Lada Samara

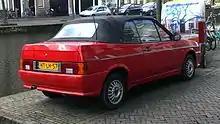
1992 Lada Samara Cabriolet, also called "Natasha"

The Samara was sold all across the world, from Australia to Canada, in most European countries, and throughout the COMECON sphere. The build quality of the Samara was better than that of most Eastern European models. In most nations, versions and equipments were decided on and installed by the dealers themselves. These local varieties ranged from decals and badges to the convertible conversions offered in Belgium and Germany. The Samara was often sold under other names as well, in particular the VAZ 21099 (Samara Sedan), which was sold as the Sagona (France, Canada, and Spain), Diva (Belgium and the Netherlands), Forma (Germany) and Sable (Australia and New Zealand).